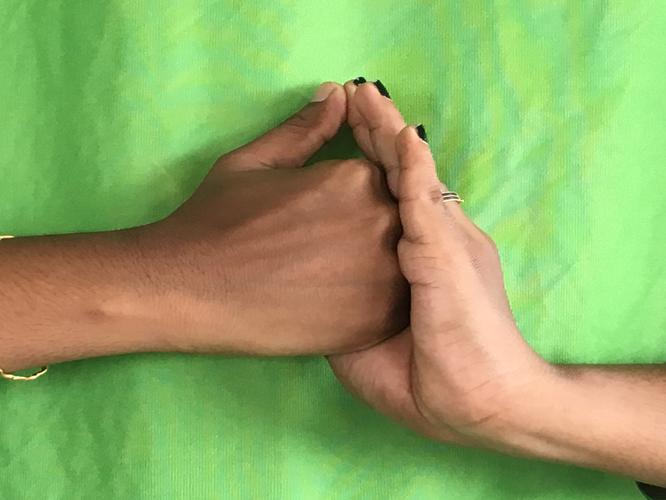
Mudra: Shanka
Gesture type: double_hand